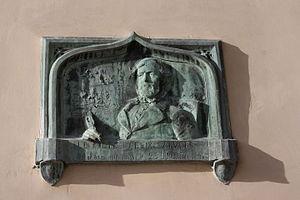
Alexis-Félix Arvers, né le 23 juillet 1806 à Paris et mort le 7 novembre 1850 à la maison municipale de santé Dubois à Paris, est un poète et dramaturge français, célèbre pour son Sonnet, l'une des pièces poétiques les plus populaires de son siècle.